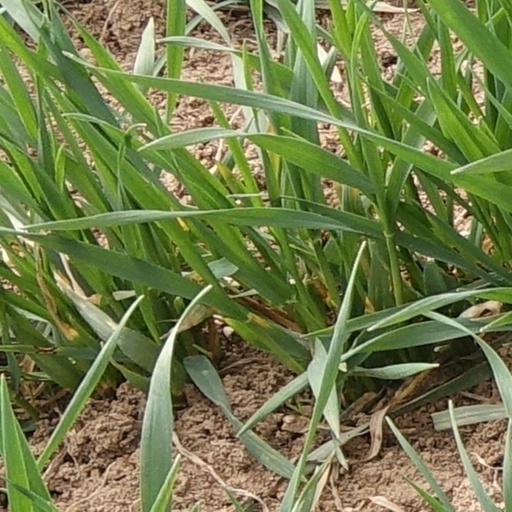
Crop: wheat